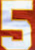
Number: 5